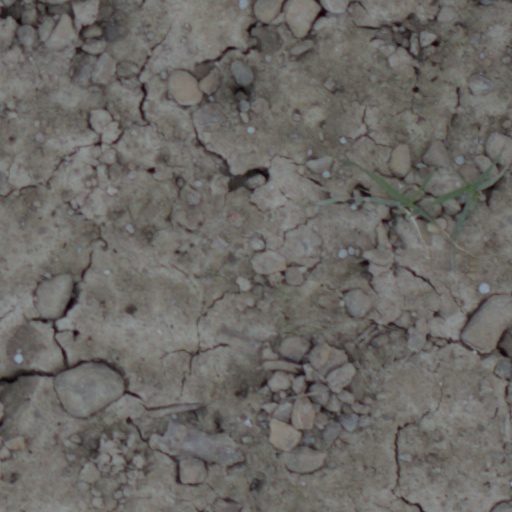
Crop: wheat